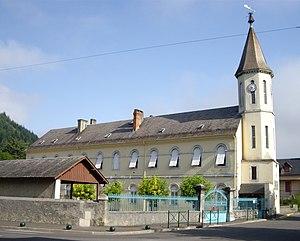
Pouzac est une commune française située dans le département des Hautes-Pyrénées, en région Occitanie.